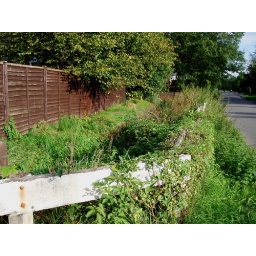
The white rails beside the road are a feature of Butt Lane, they mark the course of the brook down to Townfields.